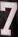
Number: 7